Heather Munroe-Blum

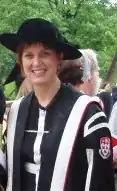
Munroe-Blum at 2007 Spring Convocation at McGill University

Heather Anne Elyse Lilian Munroe-Blum (born August 25, 1950) is a Canadian academic and businesswoman.